Ain Al Kuayba

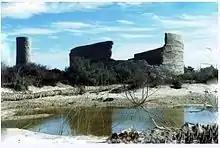
Ain Al Kaabya before being bulldozered

Ain Al Kuayba is a freshwater spring located in Qatif, Saudi Arabia. It hosted the black stone in 930 (317H) after it had been looted from Kaaba by Abu Tahir al-Jannabi. In 2012 it was mistakenly bulldozed by a construction contractor, but reconstructed in 2015. Historians such as Ali Aldarorah believe that it dates back to the third millennium BC.